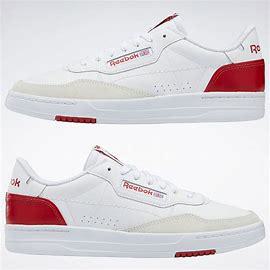
Brand: Reebok
Model: Court Peak